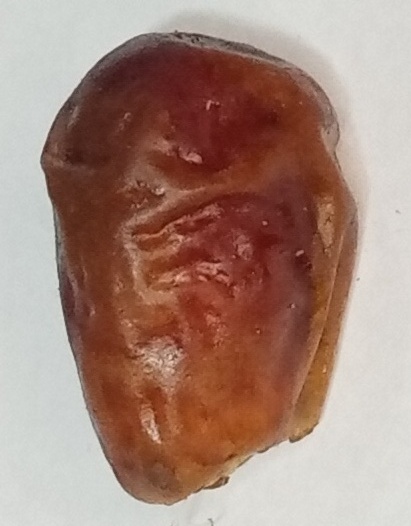
Variety: aseel
Size: medium
Grade: grade-1